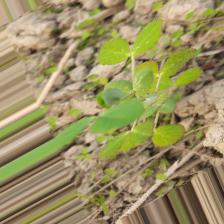
Label: Powdery Mildew